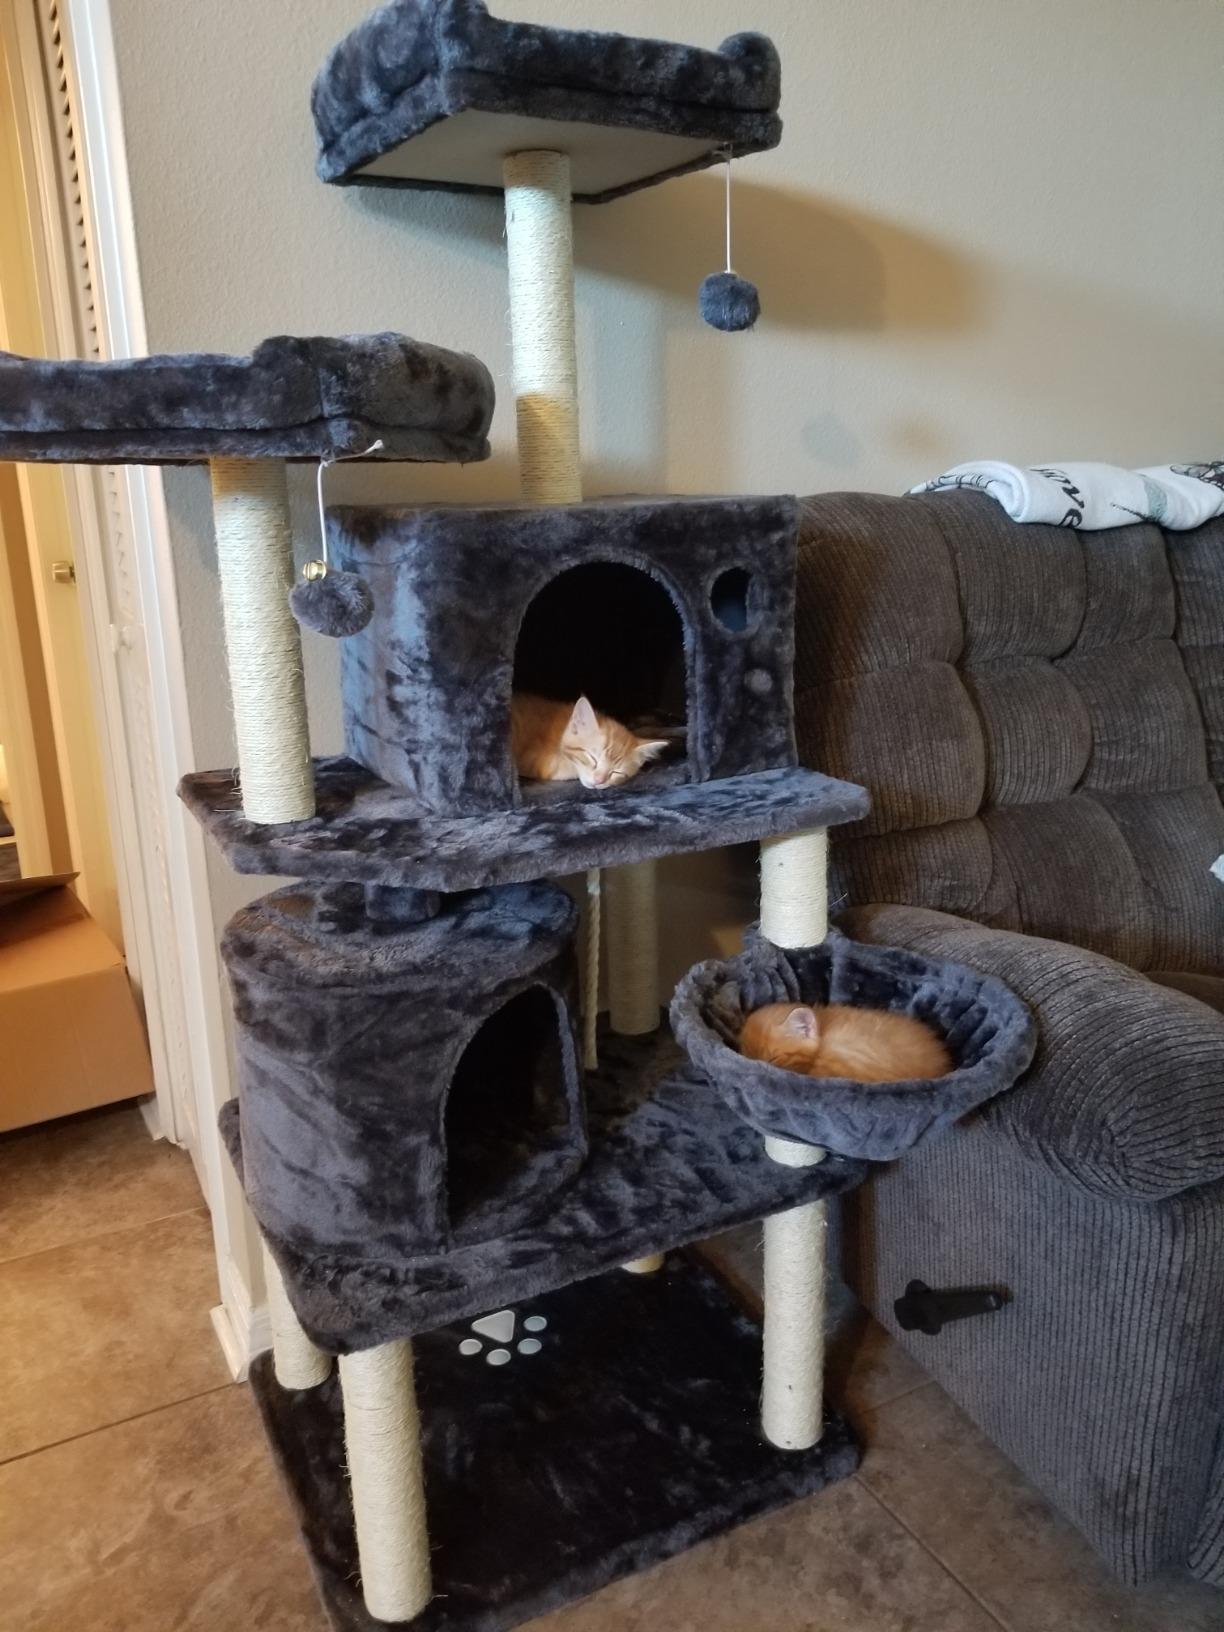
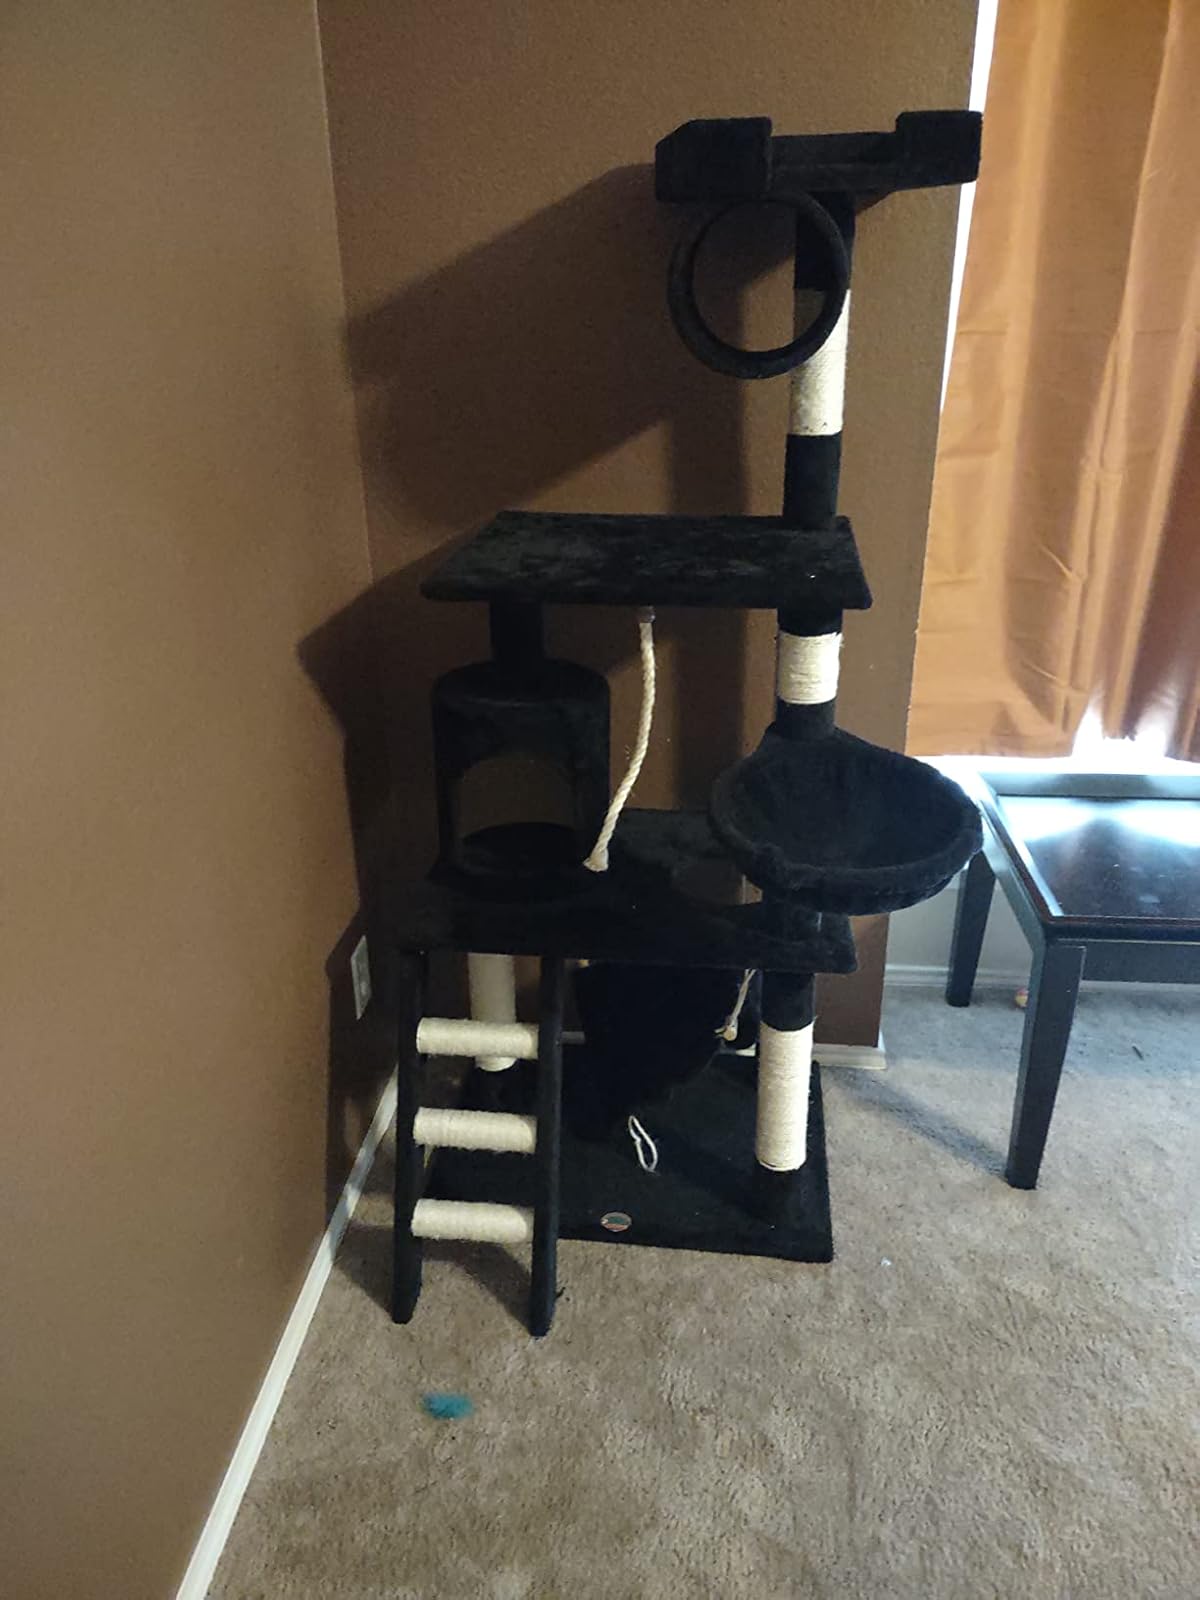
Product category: items_cat tree
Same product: no